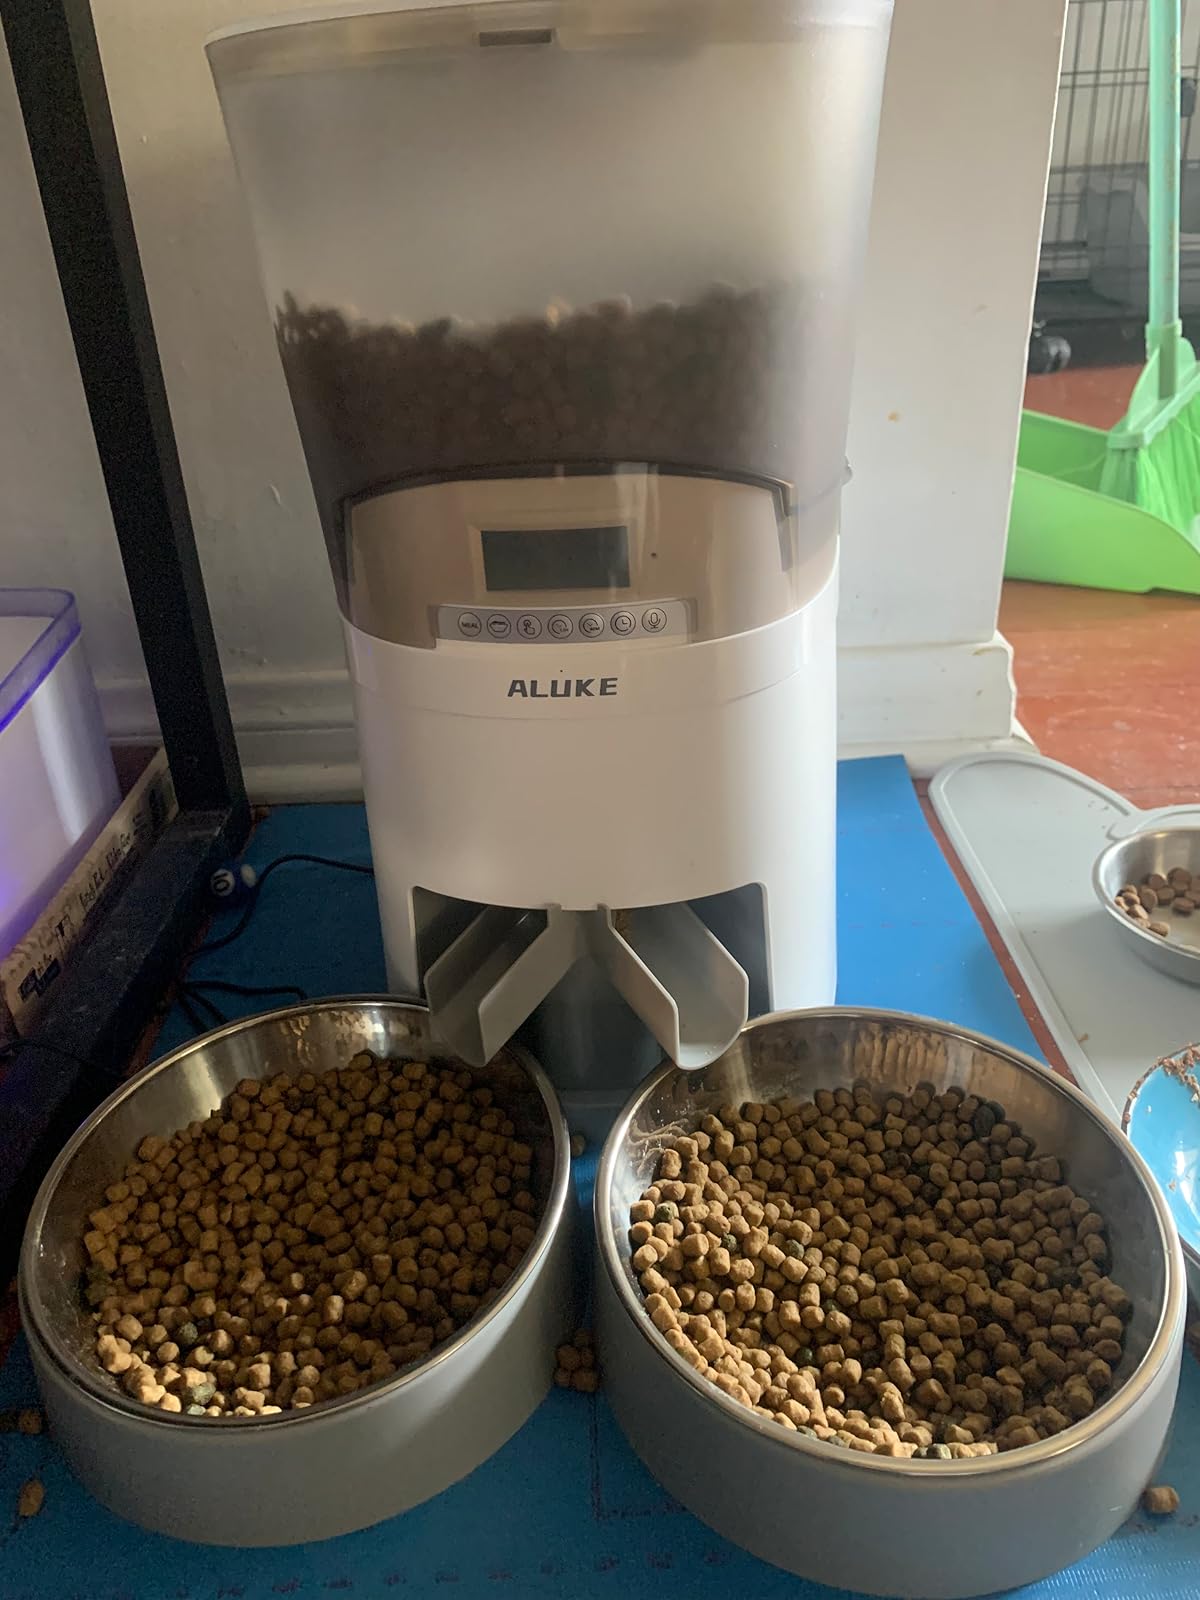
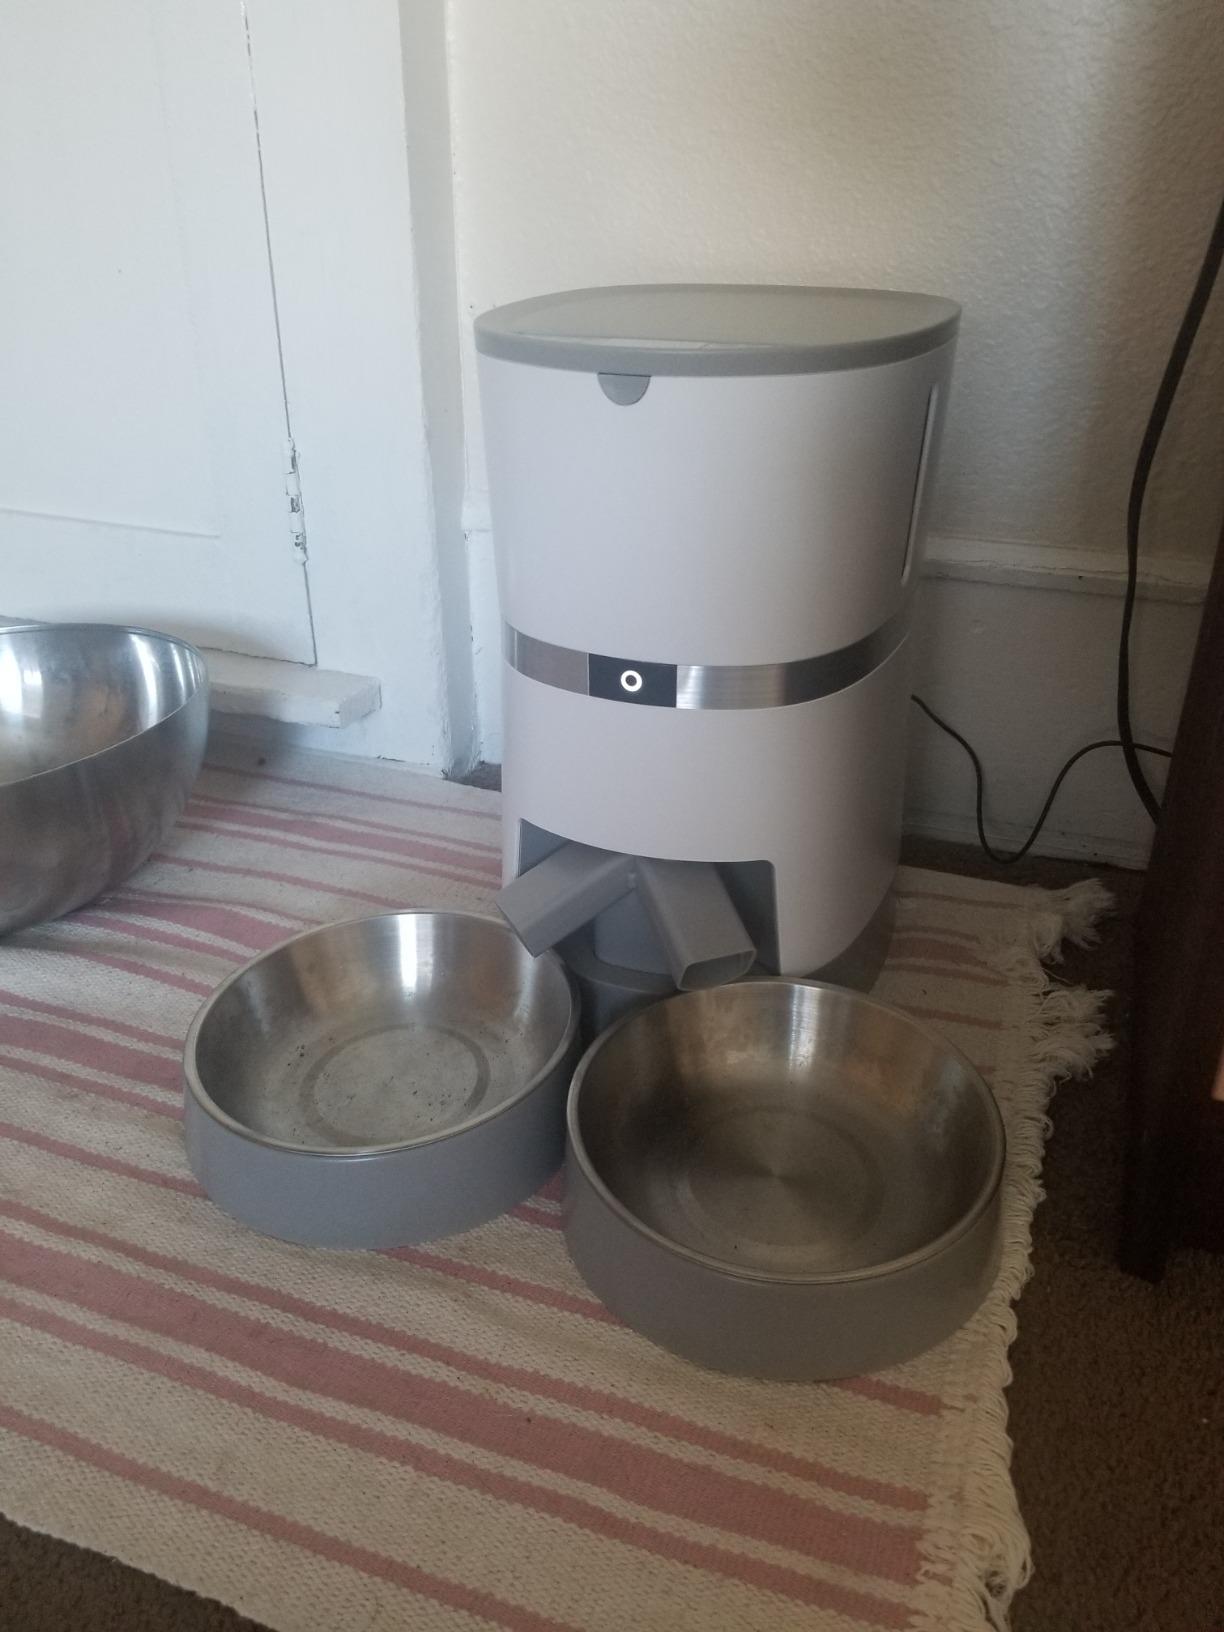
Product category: items_feeder
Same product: no